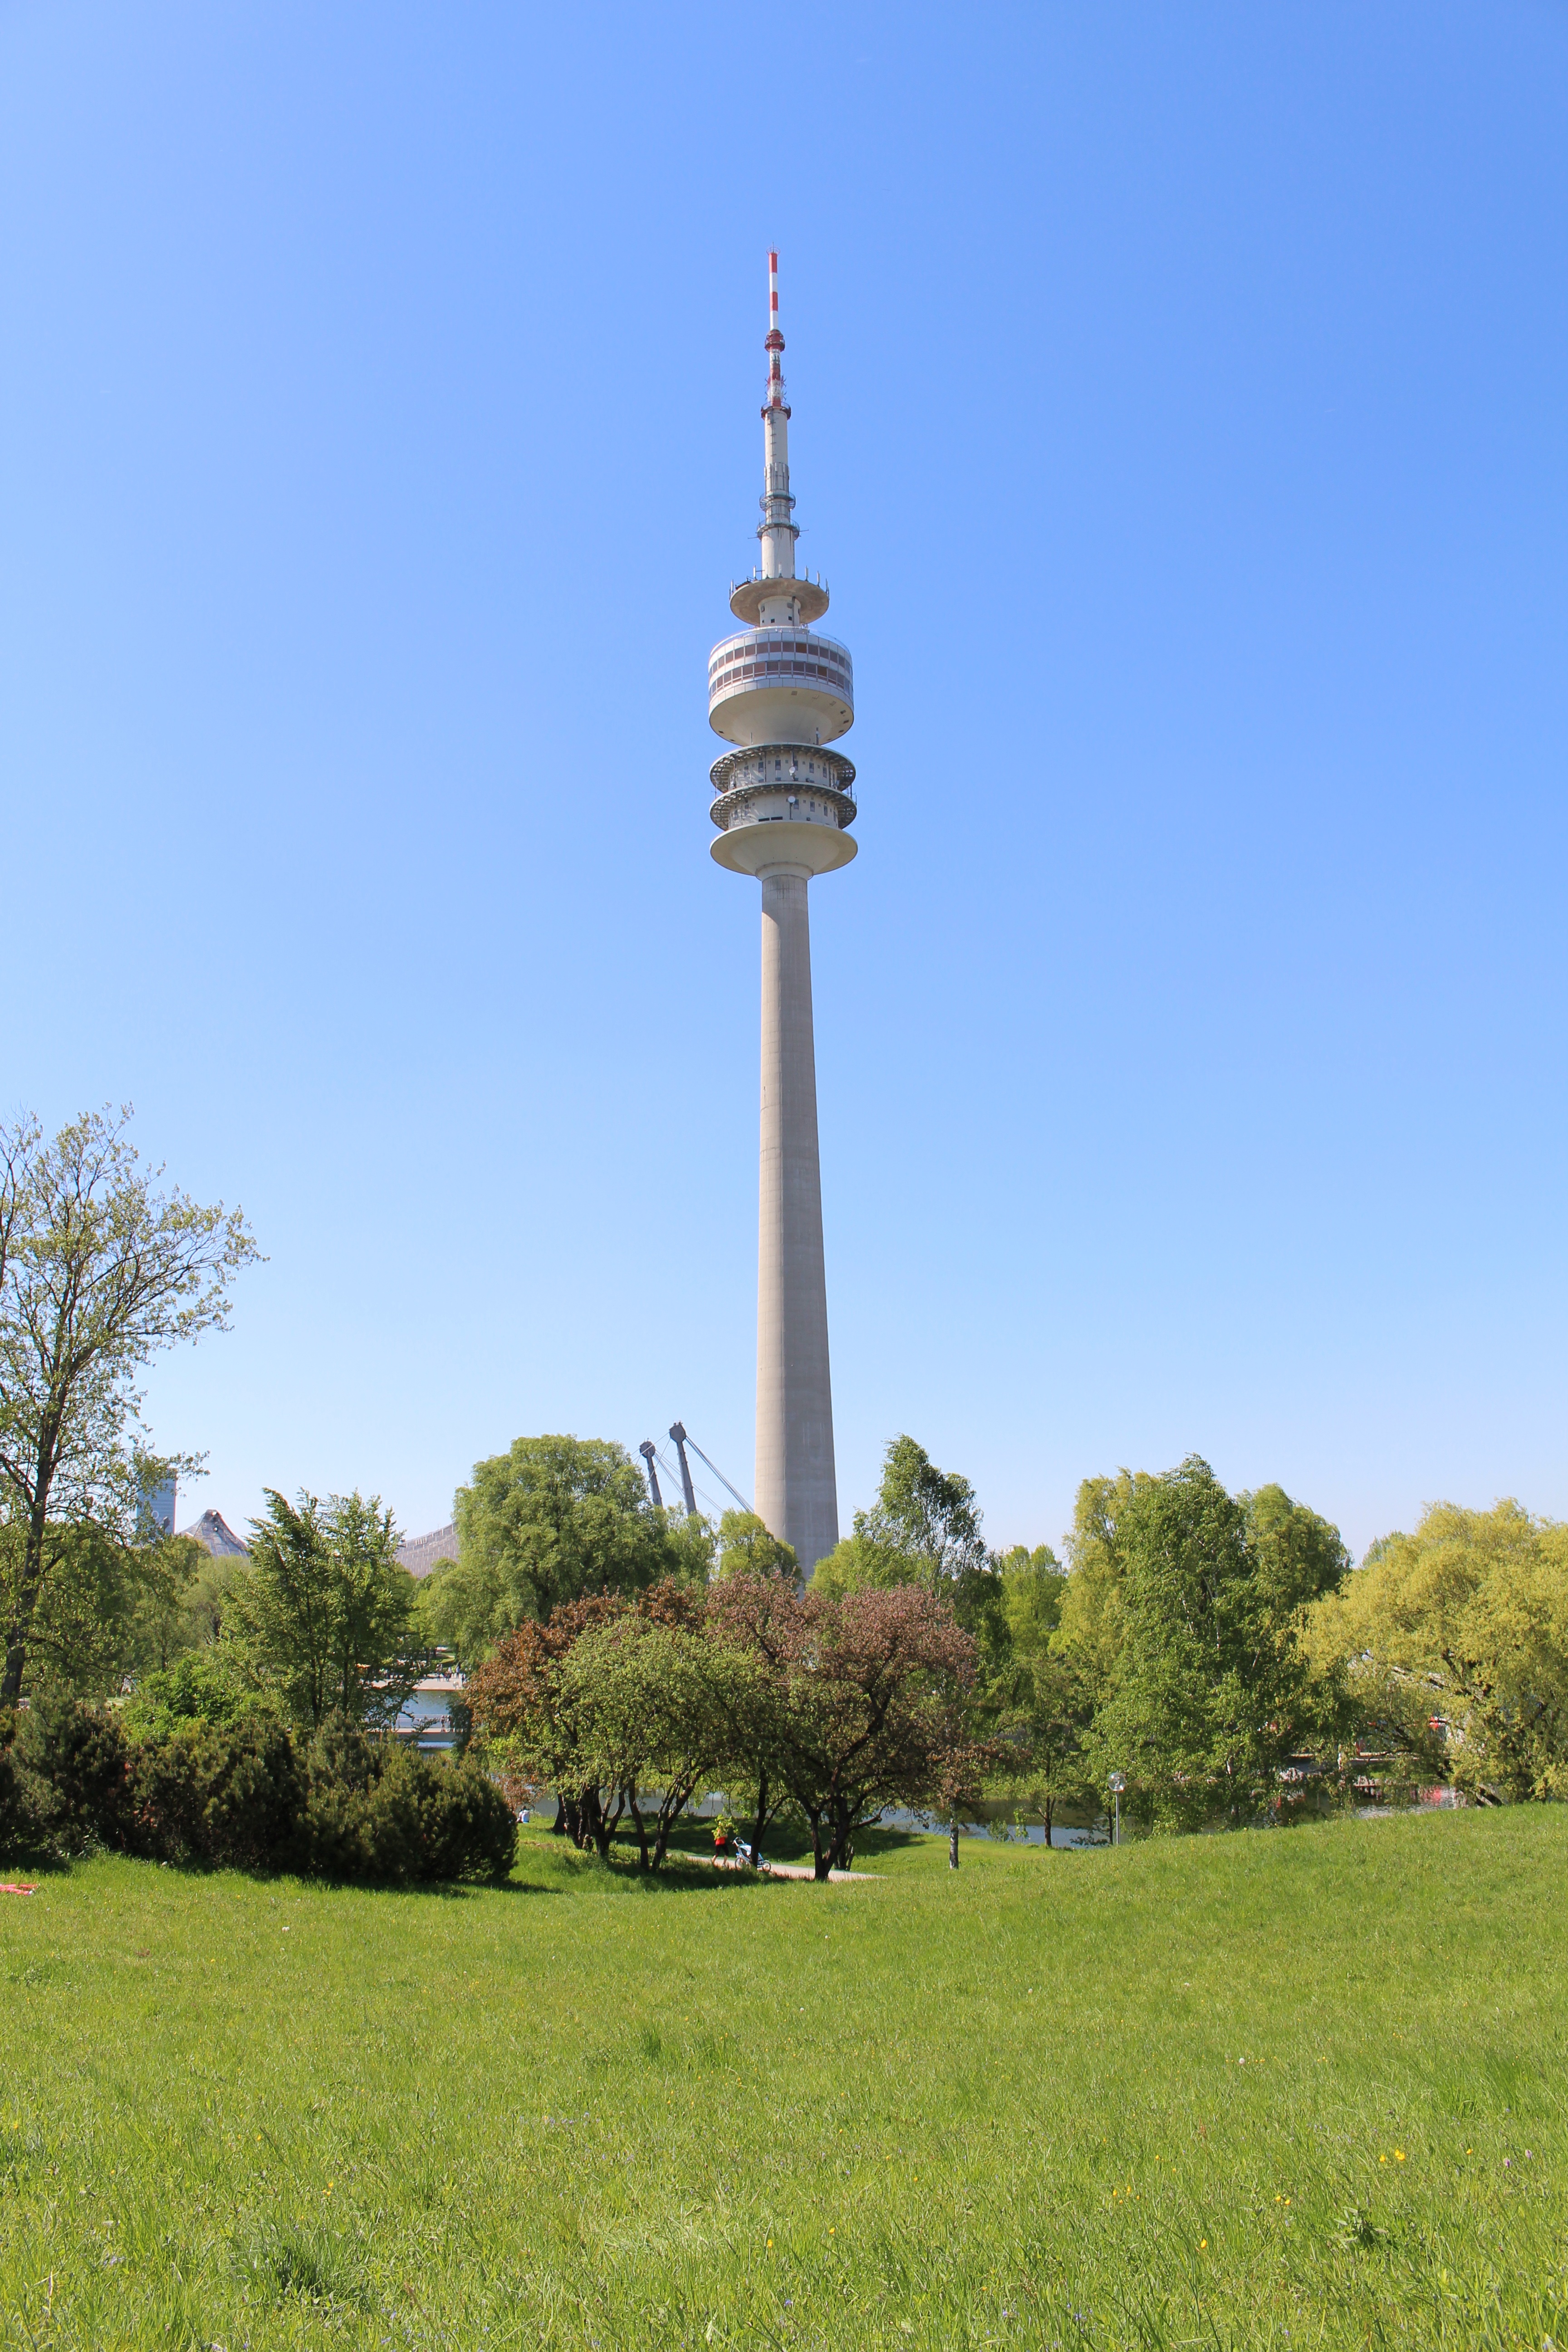
city, tower, park, landmark, outlook, germany, bavaria, top, munich, cities, olympia tower, olympic park